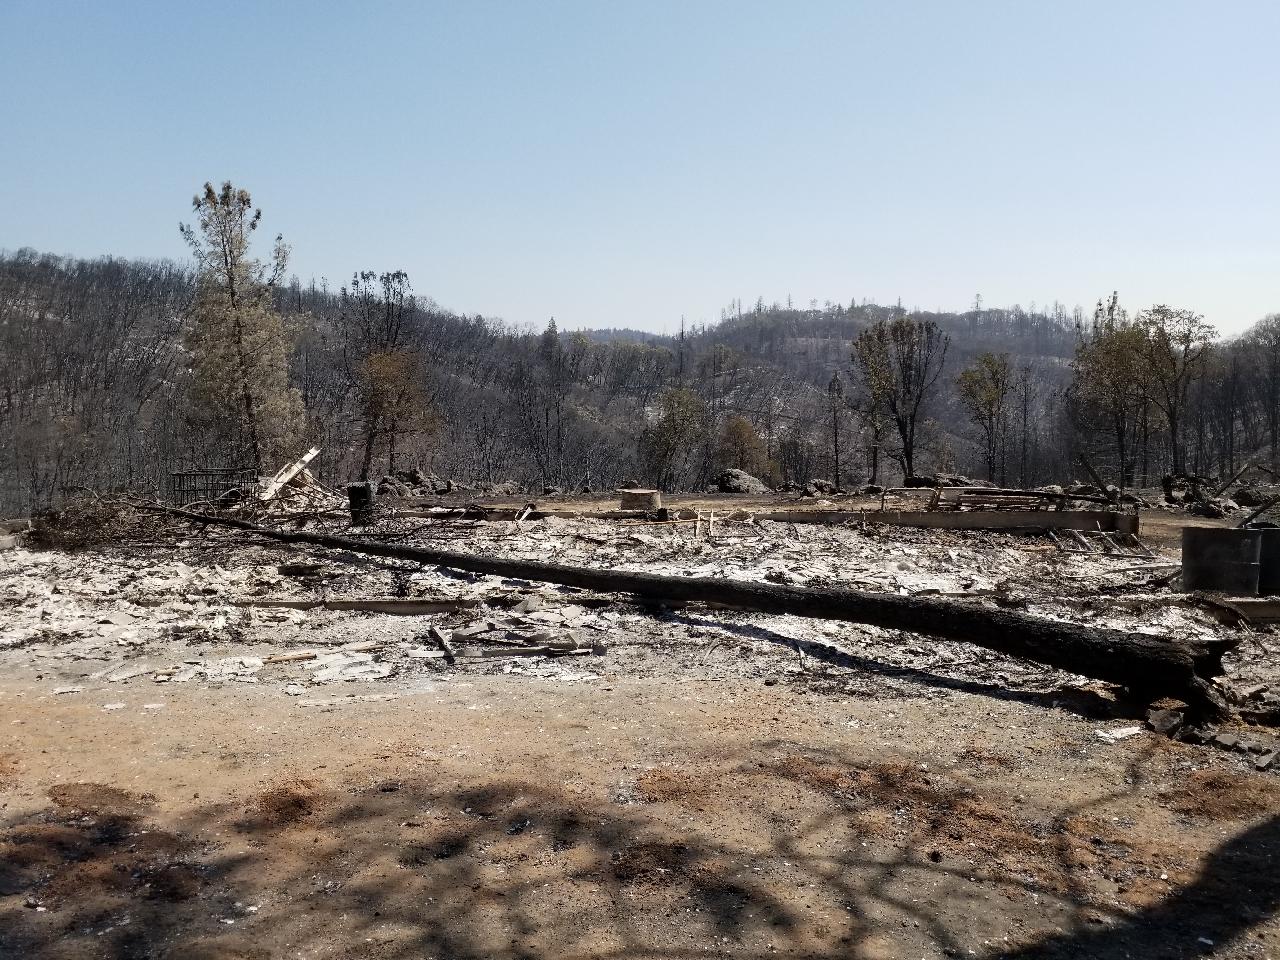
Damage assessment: destroyed